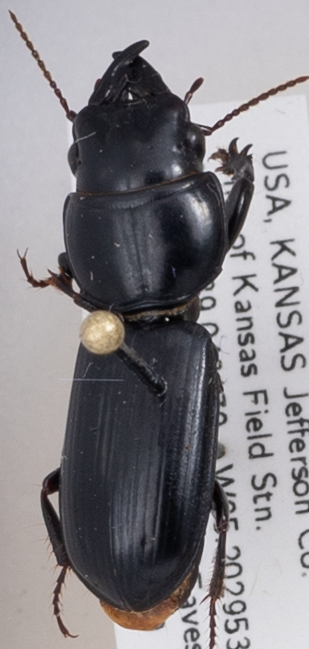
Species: Scarites subterraneus
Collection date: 2018-05-30
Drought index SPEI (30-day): -1.01
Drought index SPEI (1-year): -0.1
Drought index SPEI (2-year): -0.54